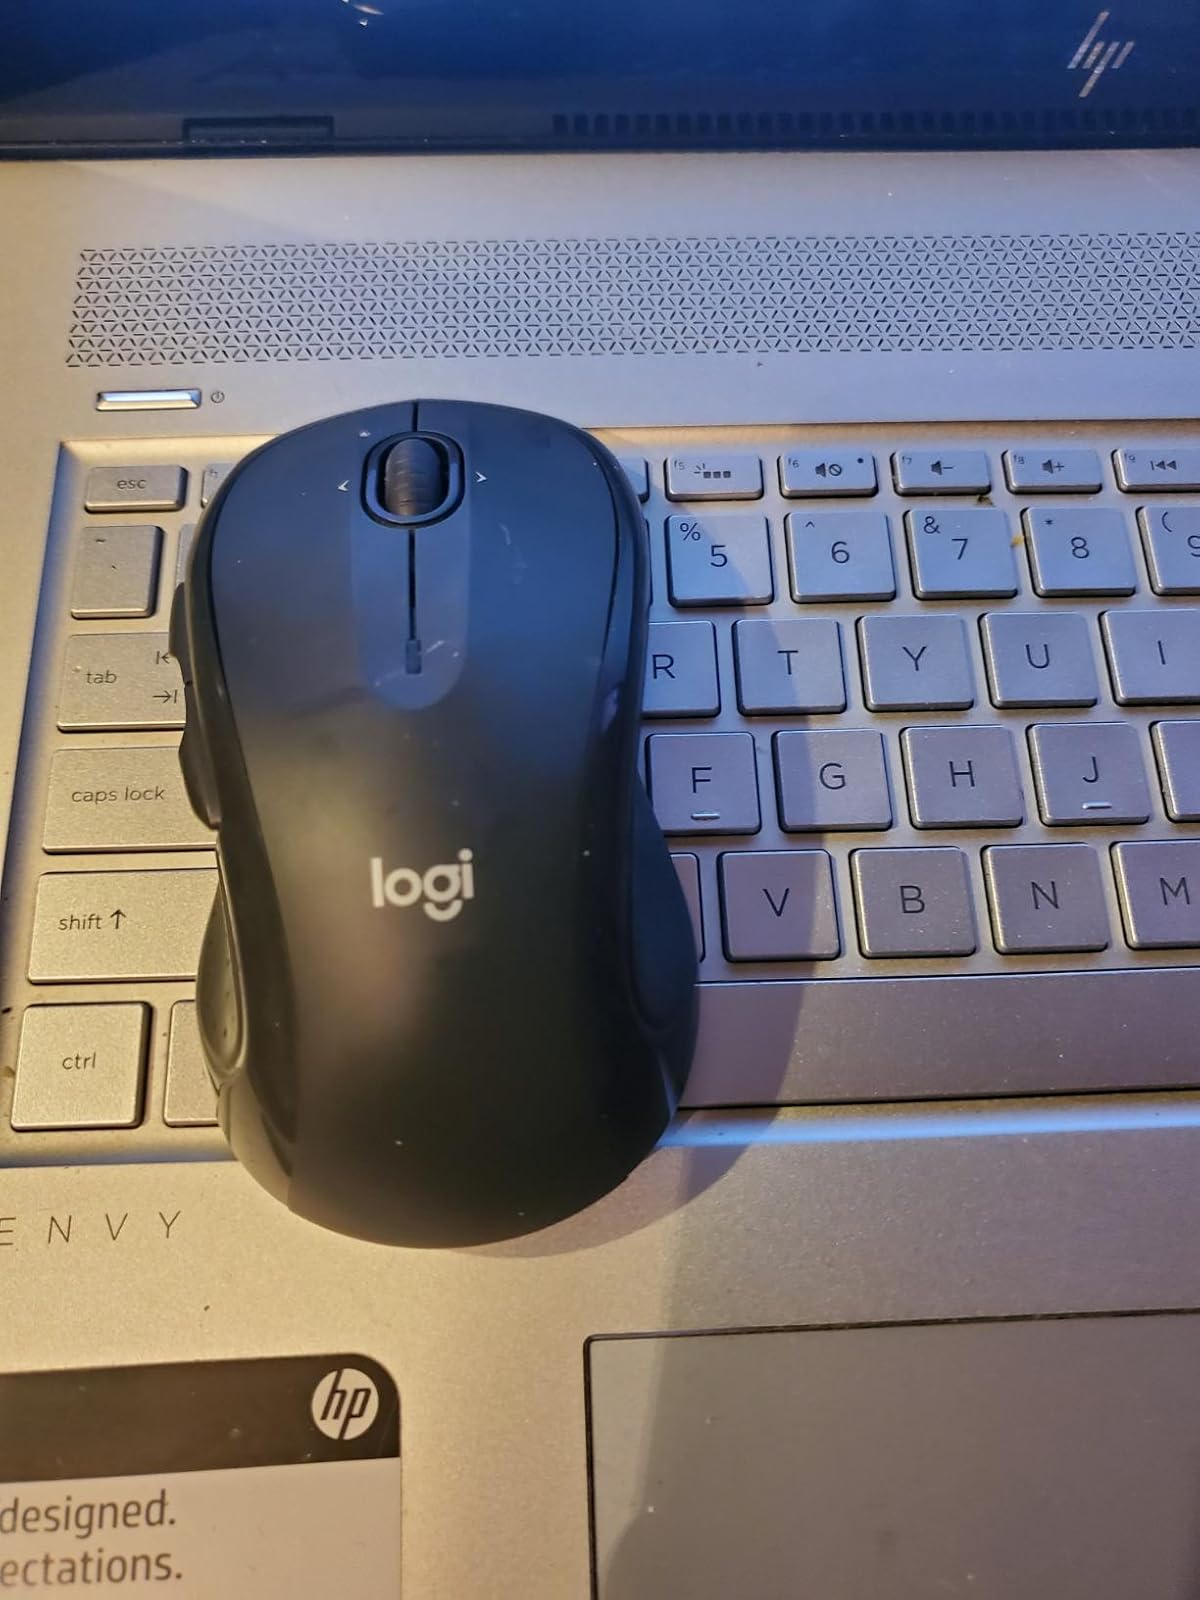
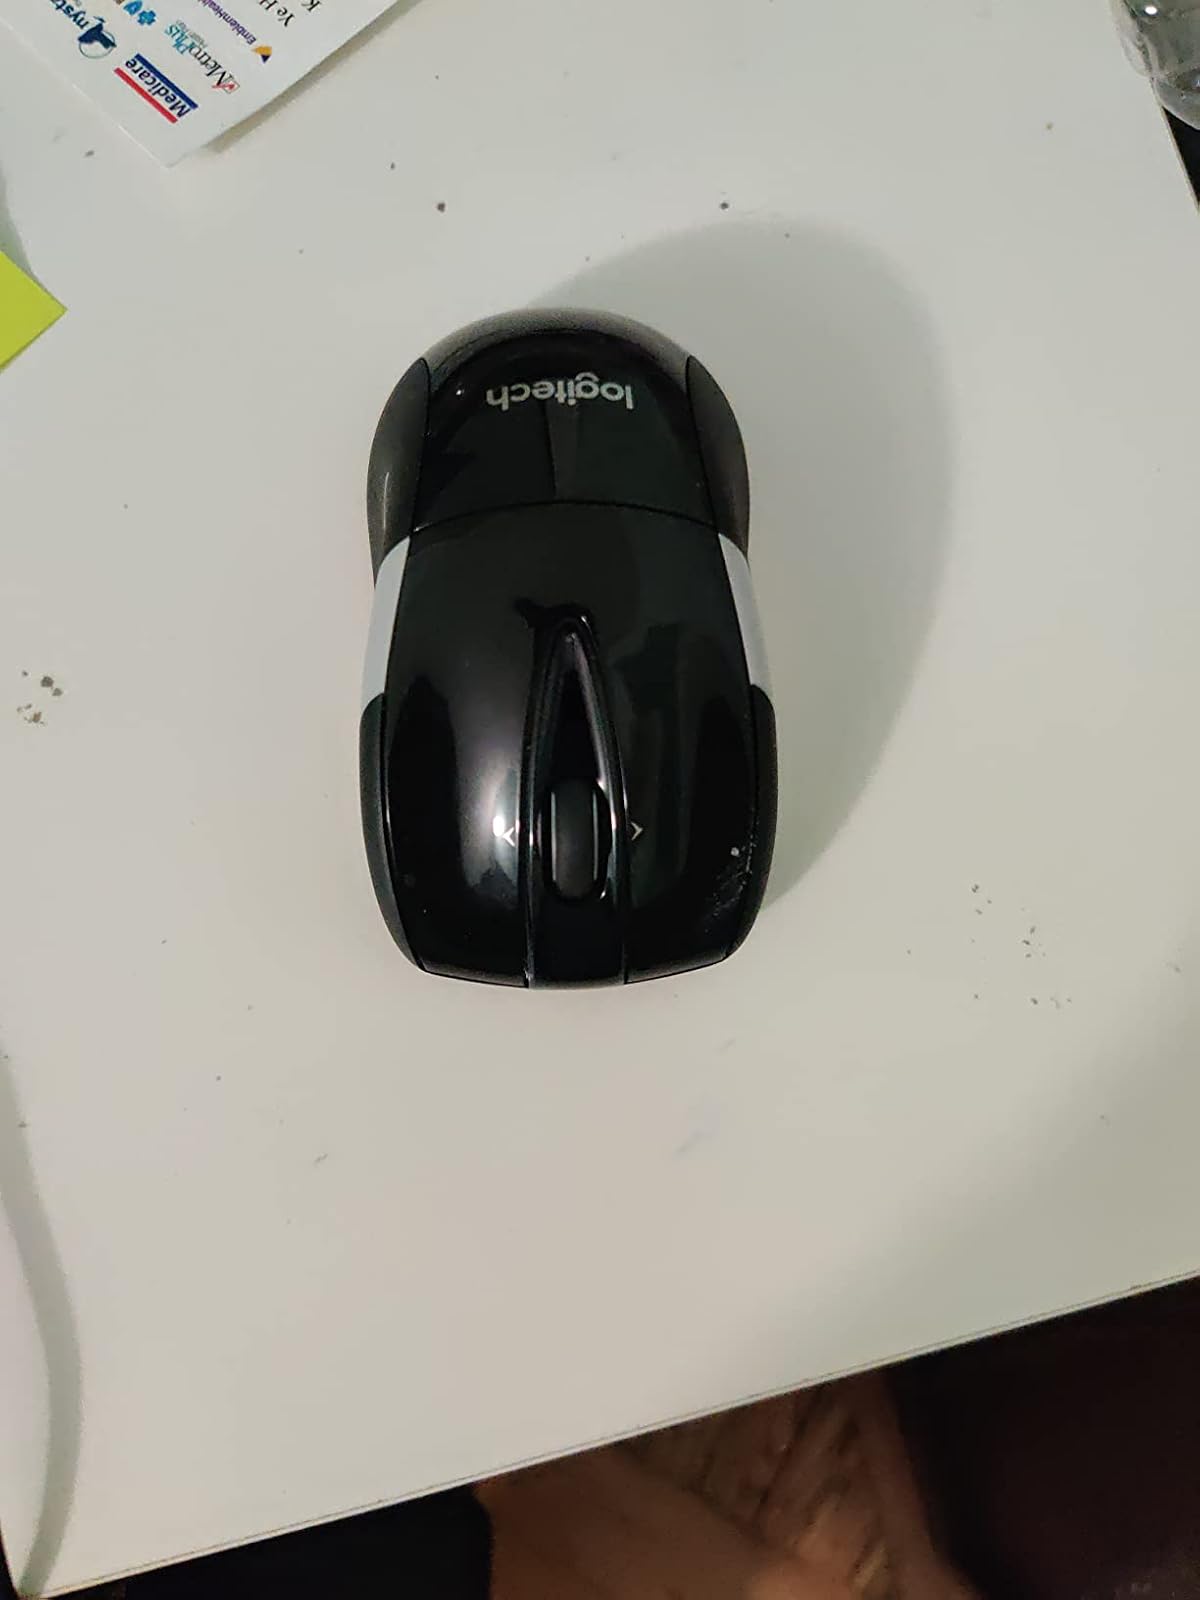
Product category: mouse
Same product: no